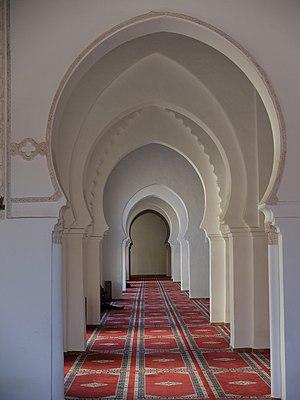
La mosquée de la Kasbah de Marrakech, aussi connue sous le nom de mosquée Moulay El Yazid ou, plus rarement, de mosquée Mansouria, du laqab de son fondateur, est une mosquée construite à l'origine par le calife almohade Yaqub al-Mansour en 1185-1190. Elle est située dans l'ancienne kasbah de Marrakech, la citadelle ou le quartier royal. Avec la mosquée Koutoubia, c'est l'une des mosquées historiques les plus importantes de Marrakech.